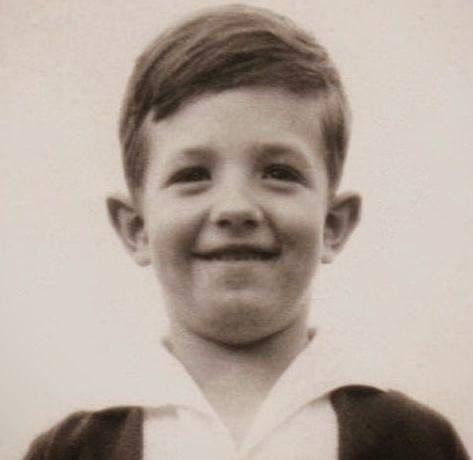
mathematician as a young child .